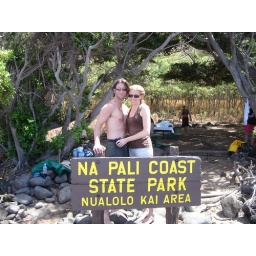
you can only get to this beach by boat or on foot. we had lunch there.